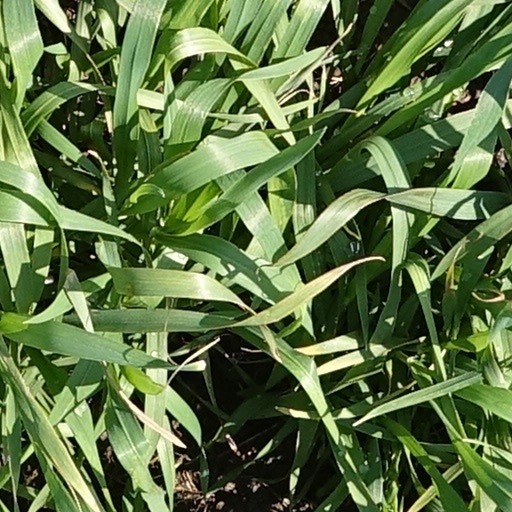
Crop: wheat